Uno (Better Call Saul)

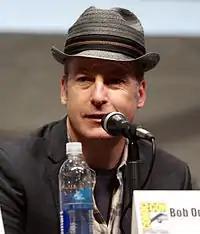
Bob Odenkirk received universal acclaim for his performance in "Uno".

Erik Kain of "Forbes" said of the episode and series: "[It] isn't just a spin-off of a popular TV show. So far, it's a terrific TV show on its own merits. It covers familiar ground, but it still manages to be its own unique snowflake." Hank Stuever of "The Washington Post" graded it a "B+" and wrote the series "is right in line with the tone and style of the original, now-classic series" and that it "raises more questions in two hours than it will readily answer". Stephen Marche of "Esquire" wrote that the first few episodes were better than "Breaking Bad". Kirsten Acuna of "Business Insider" declared the initial episodes "everything you could possibly want from a spinoff television series".